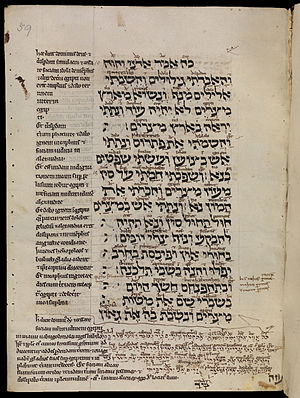
Ezekiels Bog
Manuskript til Ezekiels Bog fra det 13. århundrede med teksten på hebraisk med oversættelse til latin.
Ezekiels Bog er et skrift i Det Gamle Testamente, som handler om profeten Ezekiels profetier og syner.